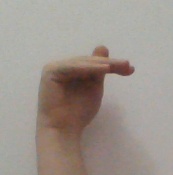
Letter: khaa